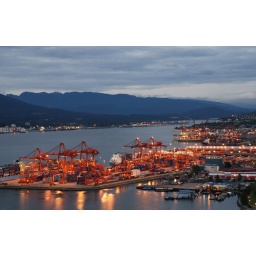
was shot on the lookout tower on the shooting date. in red and blue + the first lights.